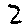
Label: 2